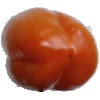
Label: Pepper Orange 1